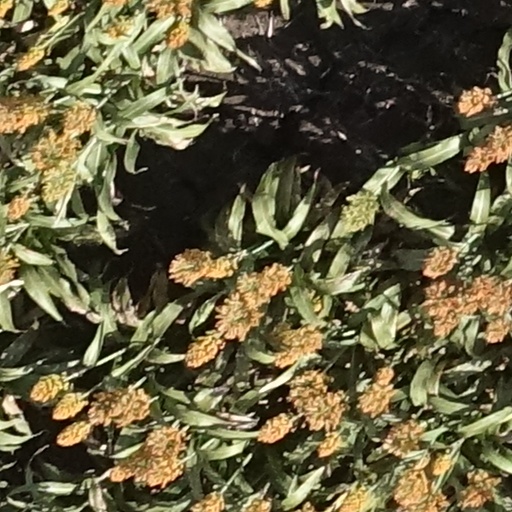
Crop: sorghum